Maya Harris

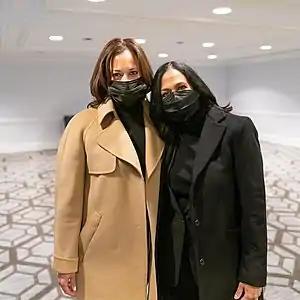
Maya with her sister, former Vice President Kamala Harris

Harris was a senior associate at PolicyLink, a national research and action institute dedicated to advancing economic and social equity. In that capacity, she organized conferences around police-community relations and advocated for police reform, authoring two national publications.